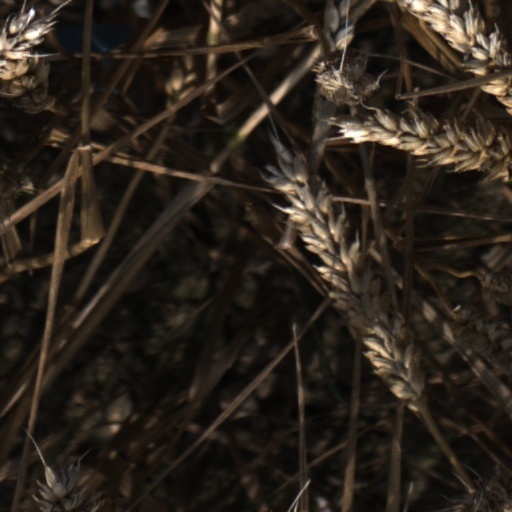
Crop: wheat